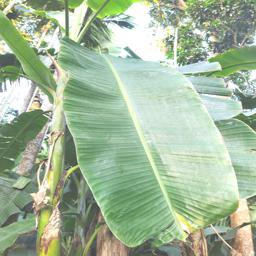
Label: YELLOW SIGATOKA